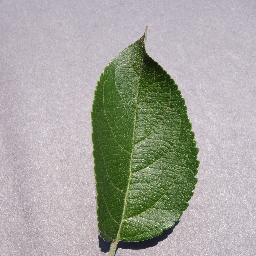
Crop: apple
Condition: healthy